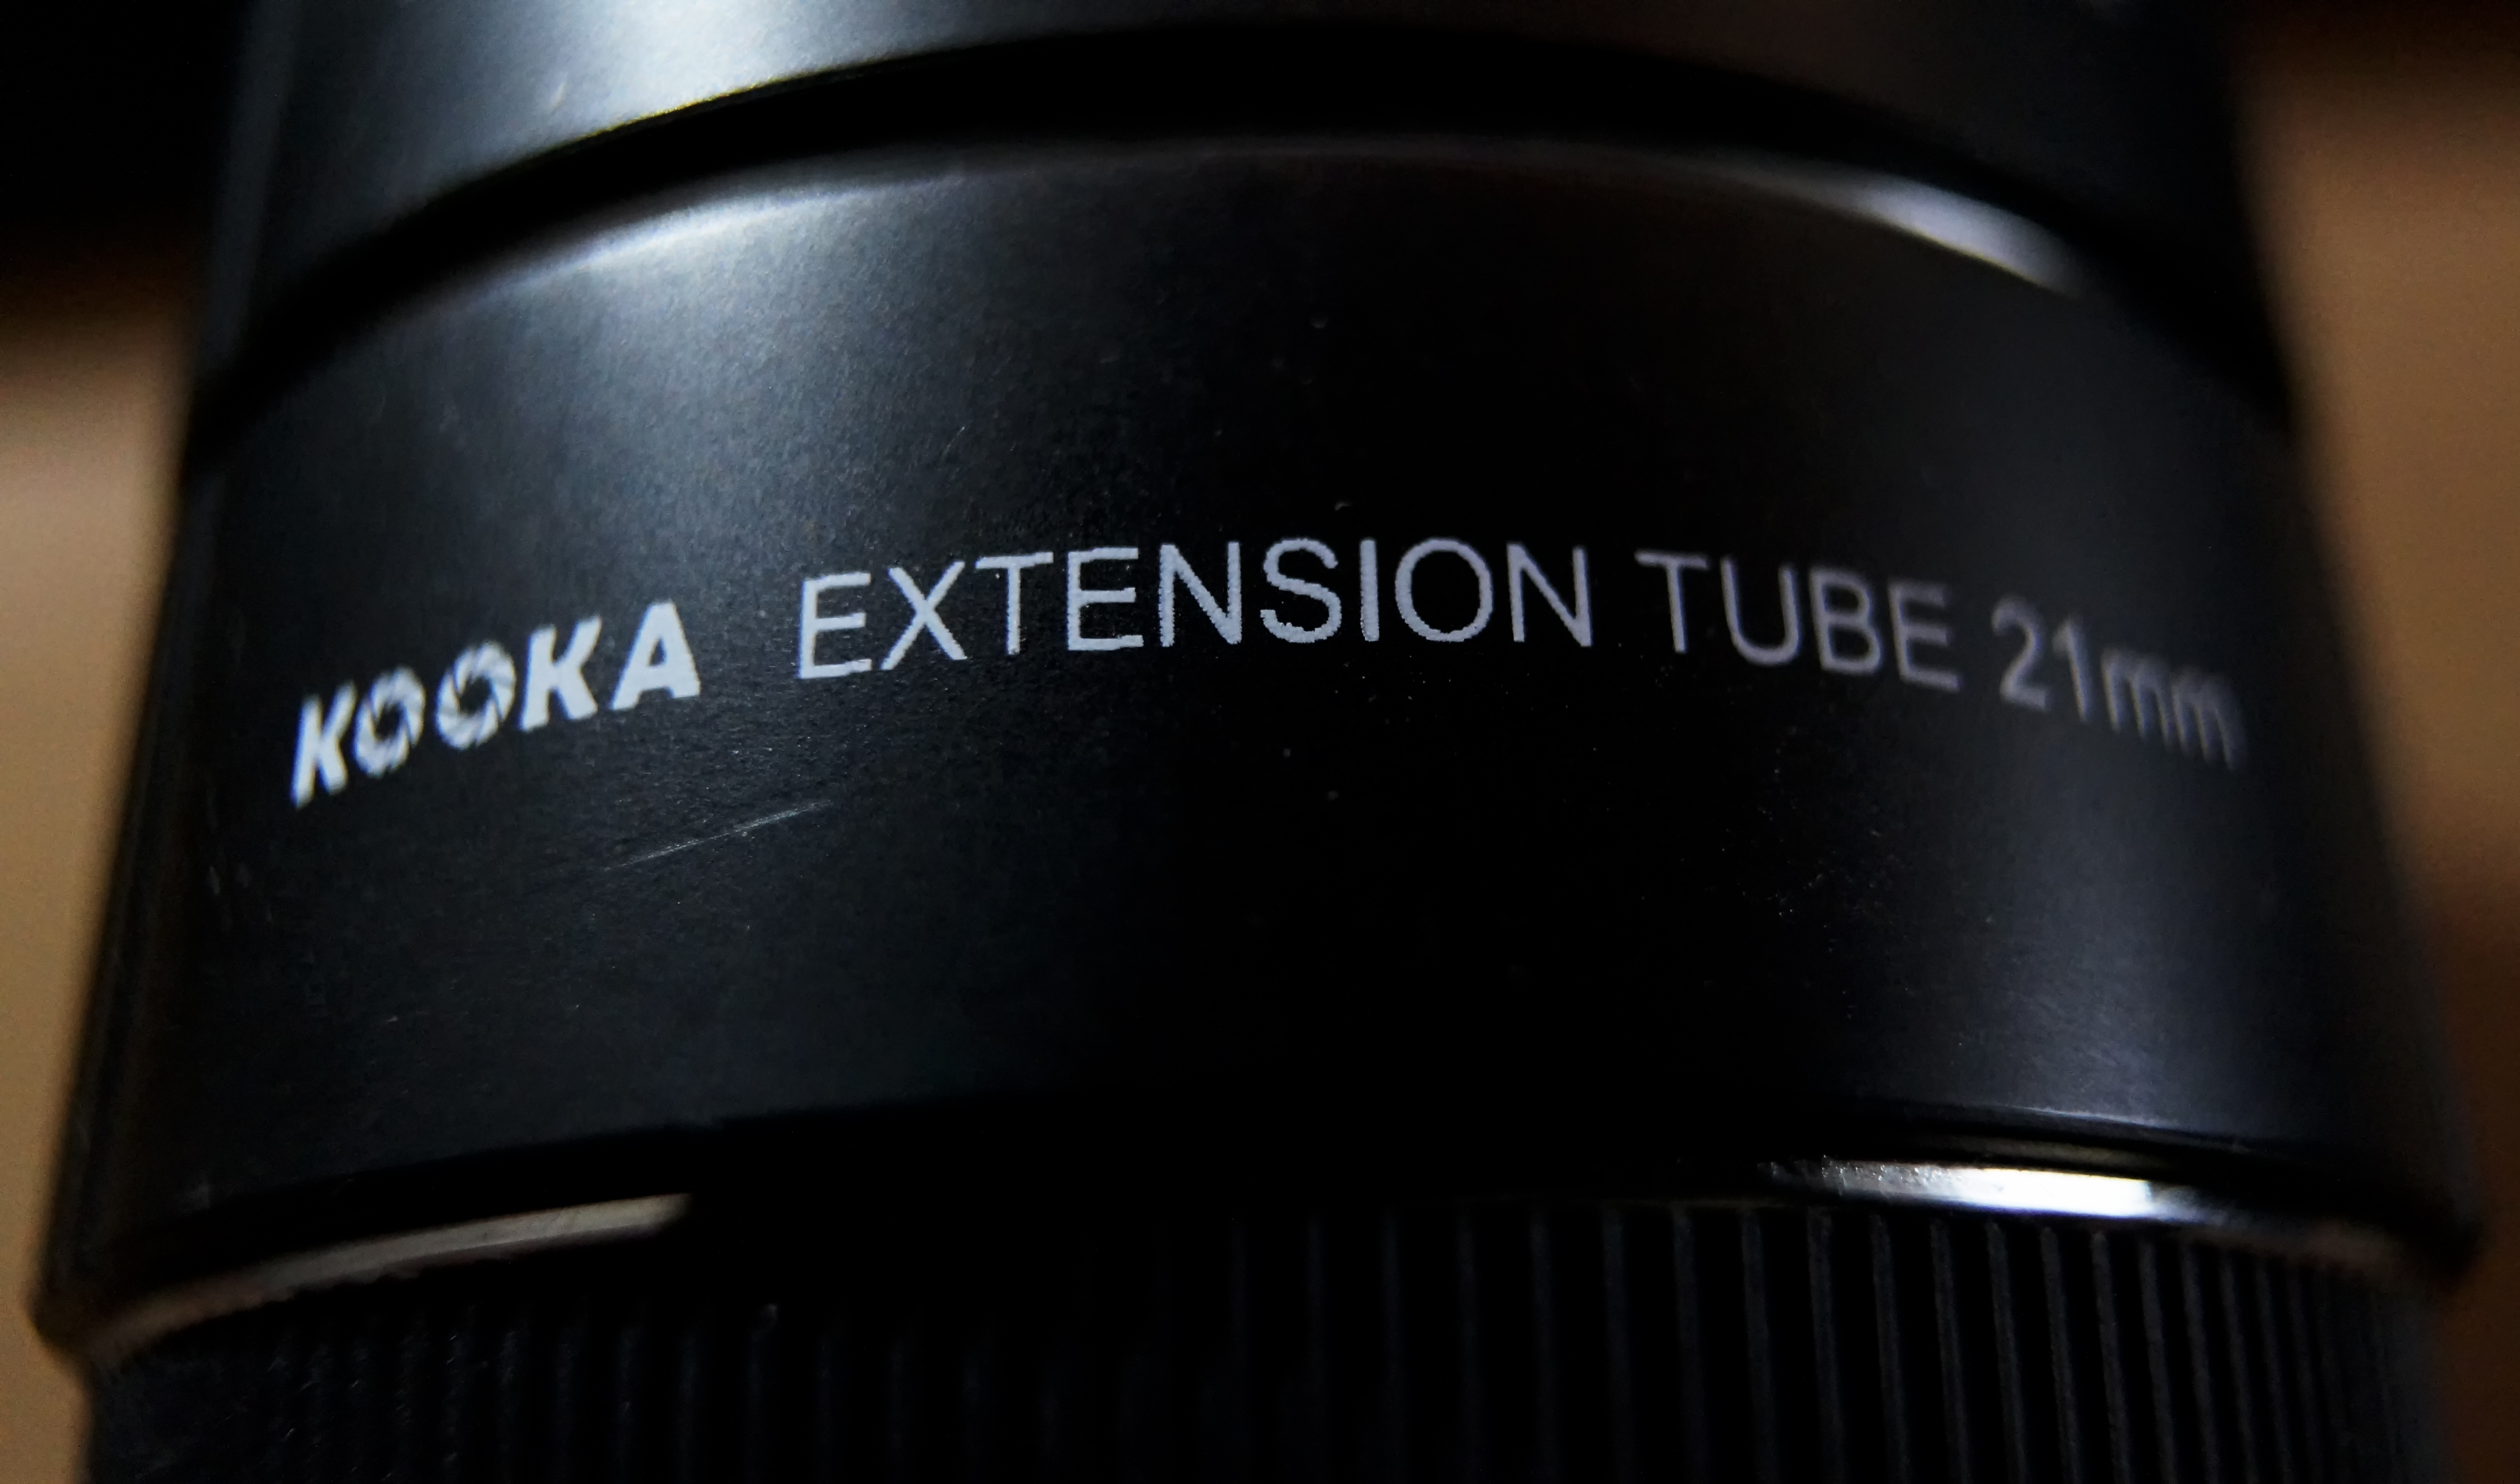
wine, tube, macro, drink, black, brand, extension, 21mm, kooka, alcoholic beverage